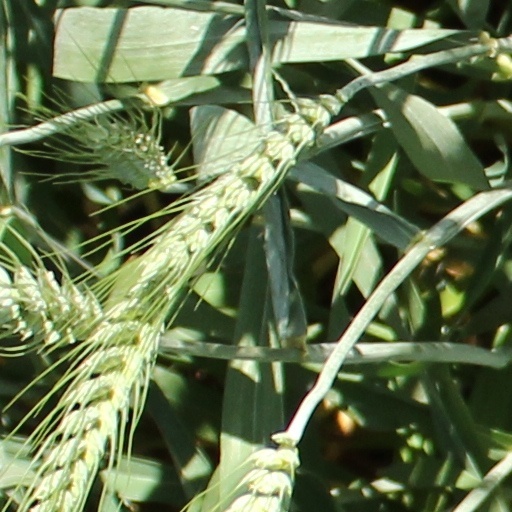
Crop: wheat